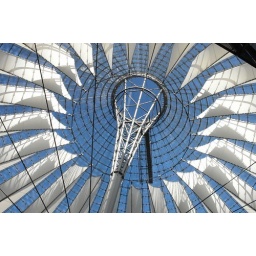
Sailing in the blue sky